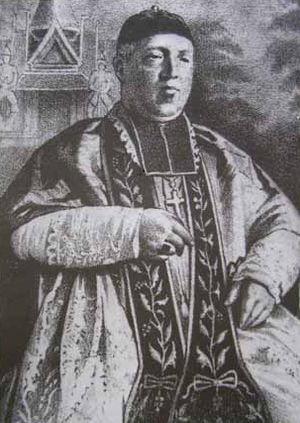
Jean-Baptiste Pallegoix est un ecclésiastique français qui fut vicaire apostolique du Siam Oriental à partir de 1841.